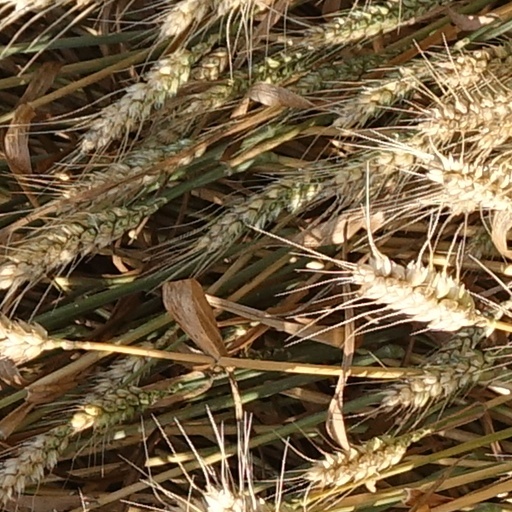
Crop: wheat